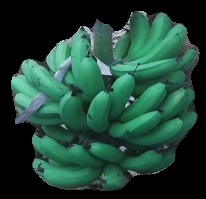
Variety: pachbale
Grade: grade3